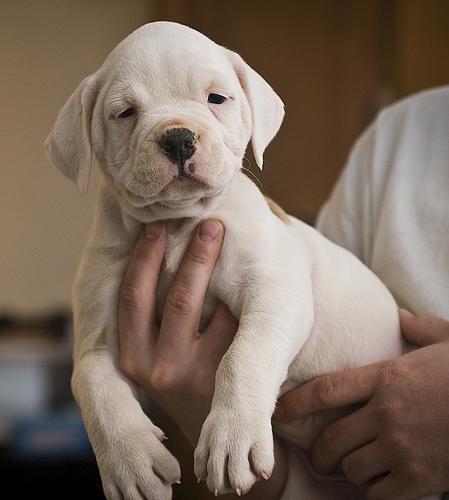
Breed: american bulldog